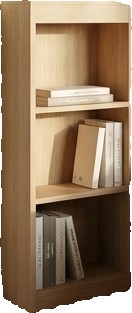
Surface category: cabinetry